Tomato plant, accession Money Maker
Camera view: horizontal (90 deg, fisheye); turntable rotation: 90 degrees
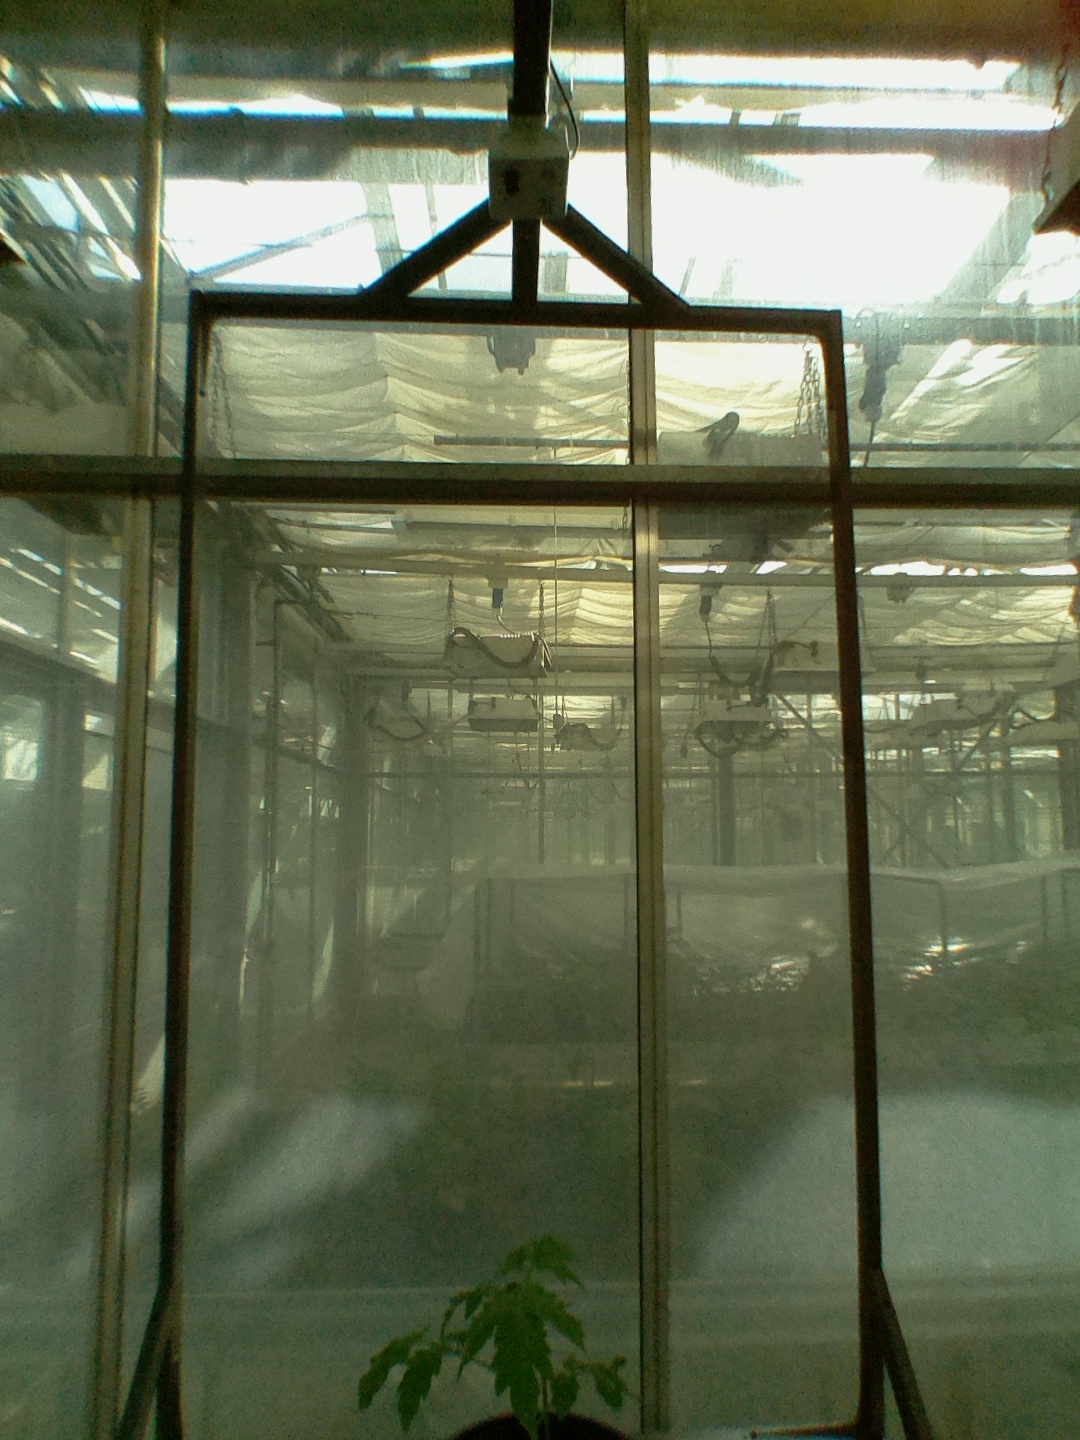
BBCH growth stage 13: 6 of true leaves visible